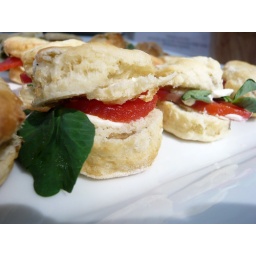
interesting idea, the salmon was cured in beet juice to make it a more intense red color. go beets!